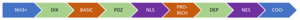
Les Dishevelled sont une famille de protéines impliquées dans les voies de signalisation de Wnt canoniques et non canoniques. Dsh est une phosphoprotéine cytoplasmique qui agit directement en aval des récepteurs Frizzled. Elle joue un rôle important aussi bien dans le développement embryonnaire que chez l'adulte, depuis la différenciation cellulaire jusqu'au comportement social. Elle tire son nom de sa découverte initiale chez les mouches drosophiles où la mutation de ce gène entraîne une mauvaise orientation des poils du corps et des ailes. Des homologues ont été caractérisés chez l'homme, la souris, la grenouille xenopus et le poisson-zèbre.